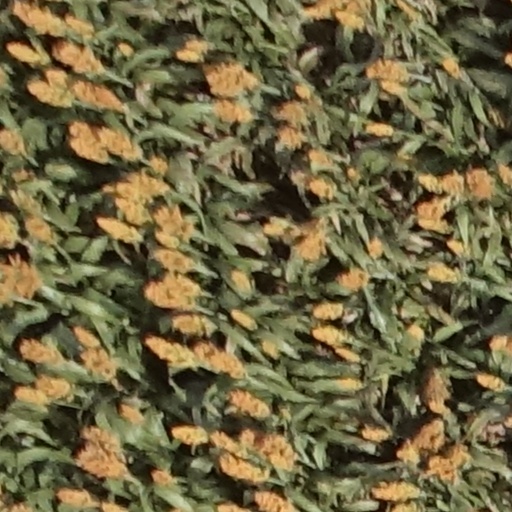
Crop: sorghum